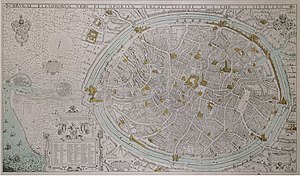
Marcus Gheeraerts den Ældre
Gheeraerts' fugleøjeperspektiv af Brygge fra 1562
Marcus Gheeraerts den Ældre var en flamsk grafiker og maler tilknyttet det engelske hof i den sidste halvdel af det 16. århundrede. Han er bedst kendt som kunstneren bag 1567-udgaven af Æsops fabler.